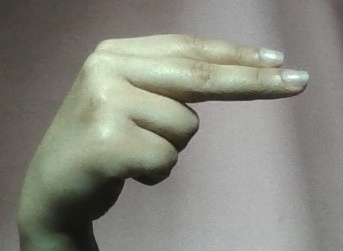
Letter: ain